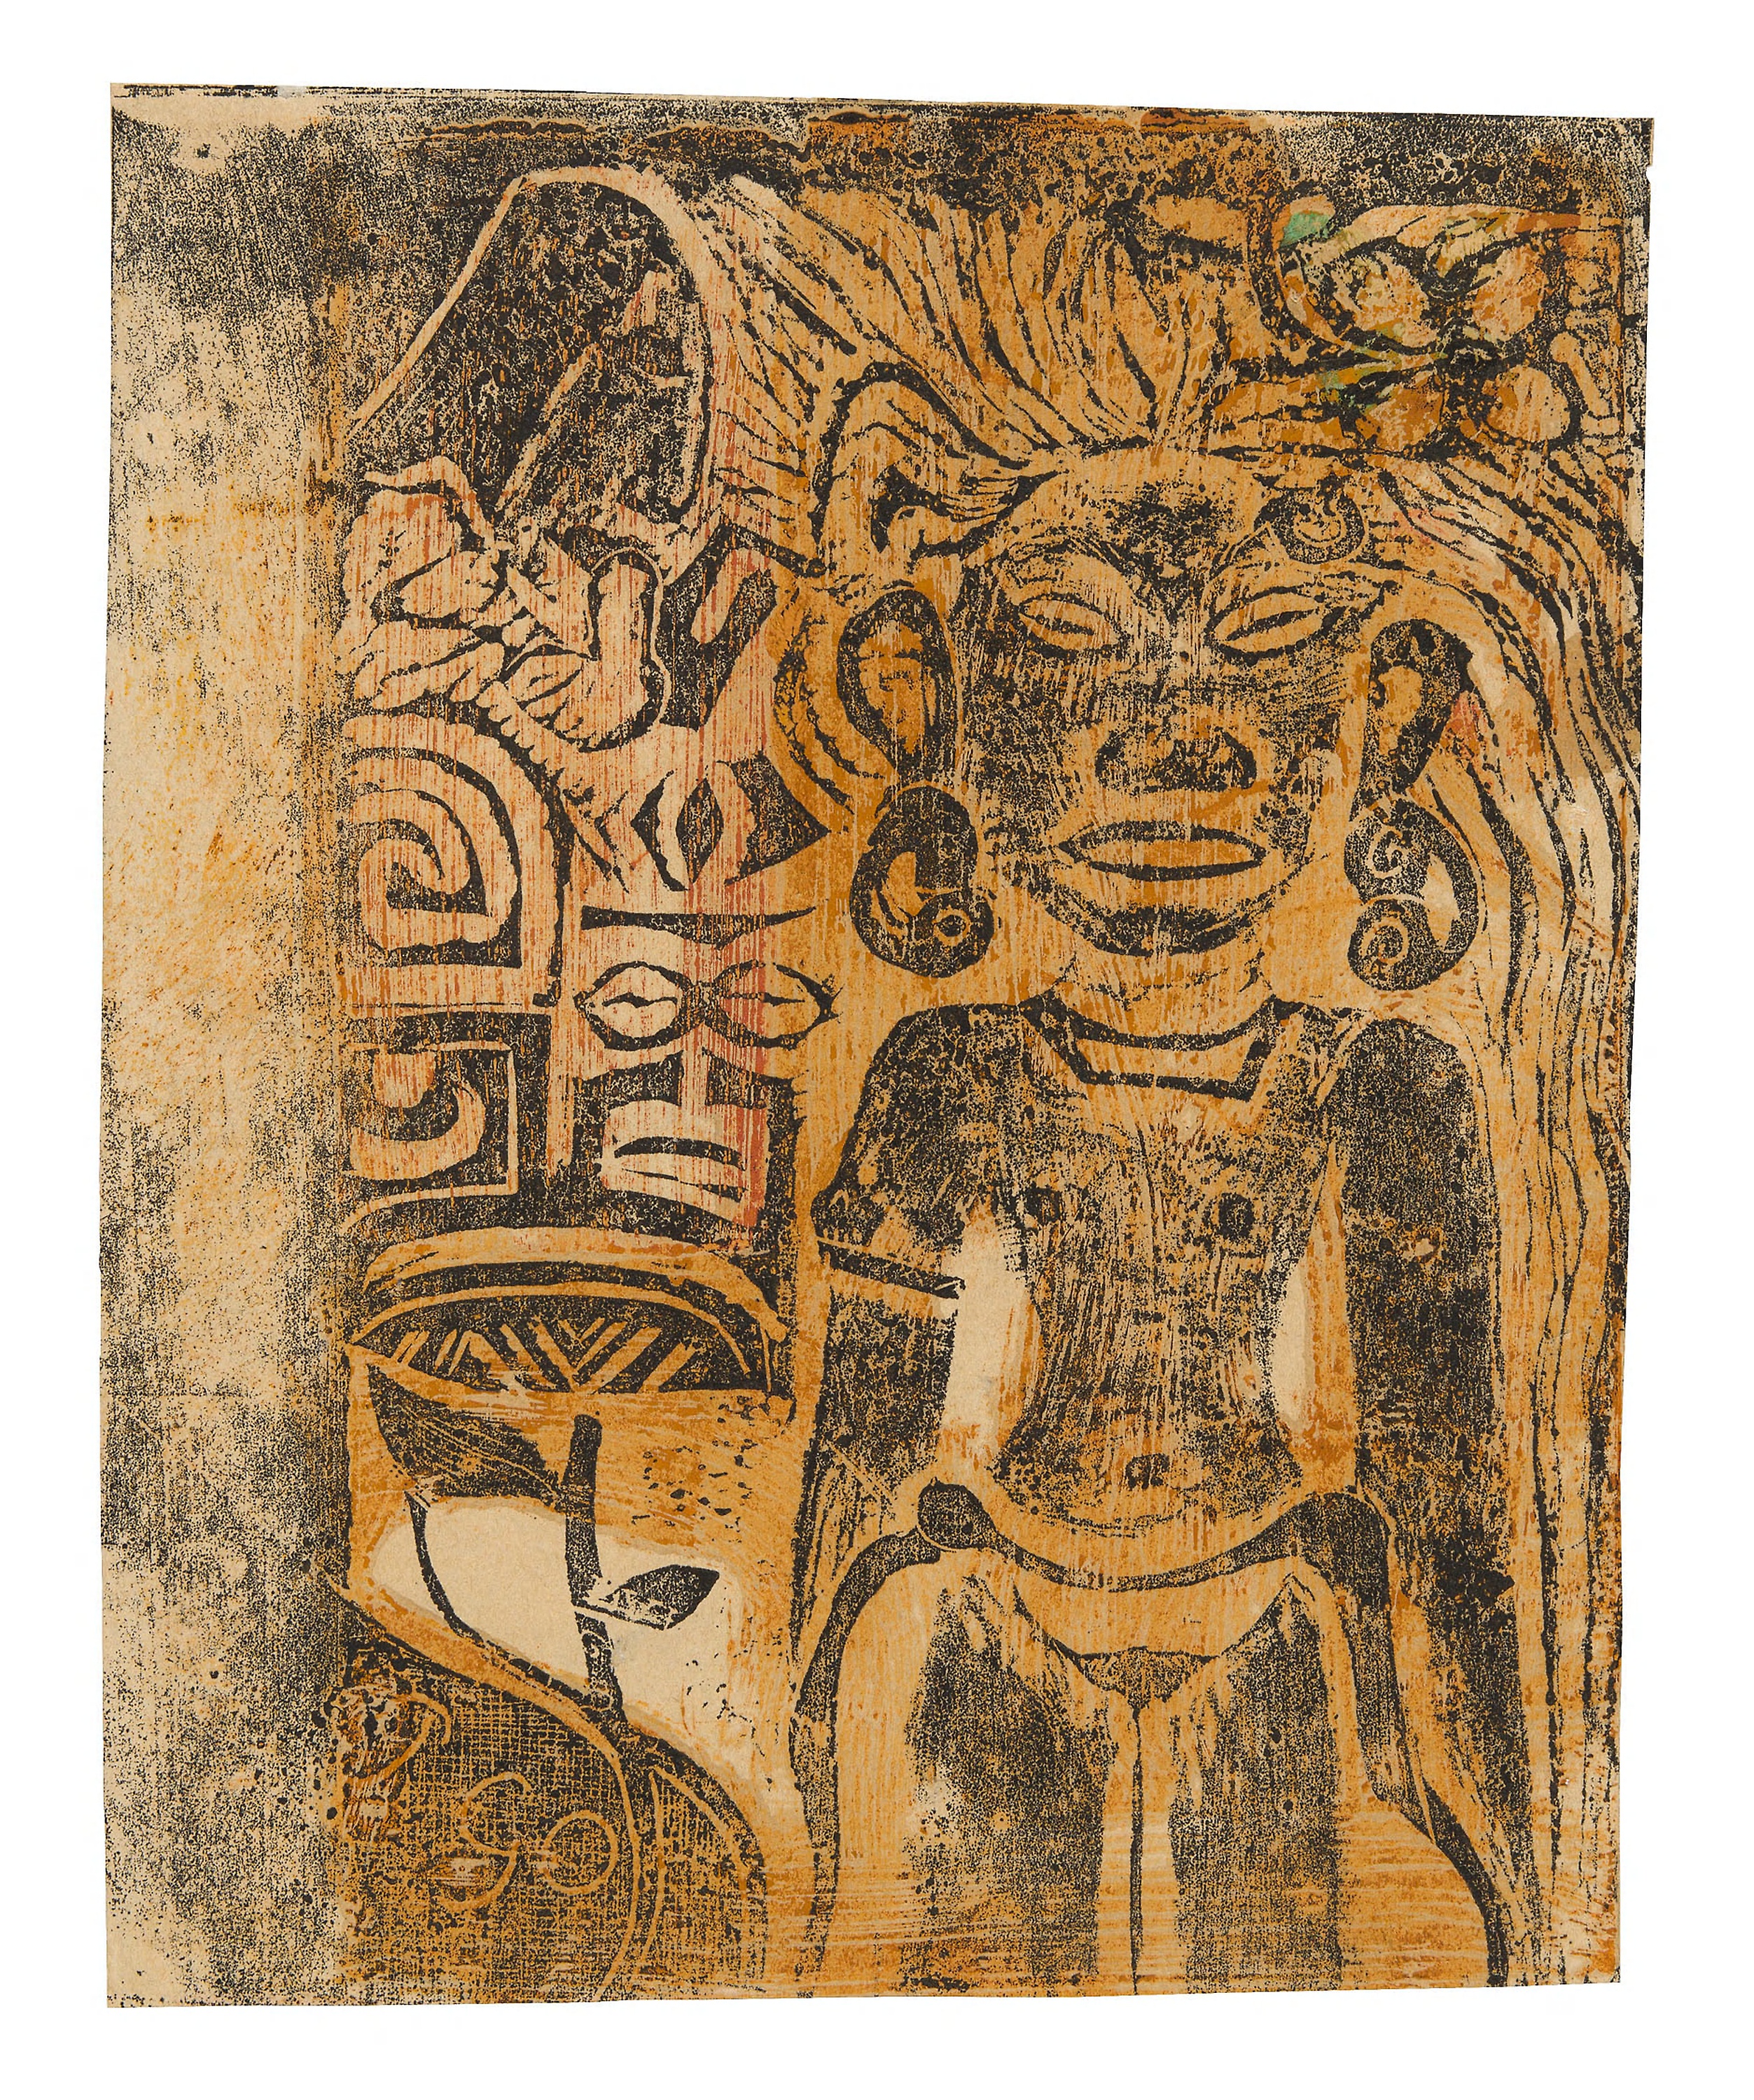
art, archaeological site, ancient history, relief, carving, history, artifact, visual arts, pattern